Ian Johnson (cricketer)

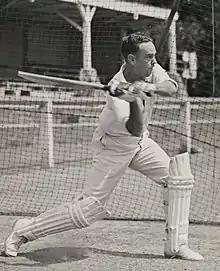
Johnson batting

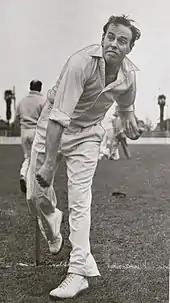
Johnson bowling

Unusually for an Australian, Johnson bowled off-spin rather than the wrist spin normally associated with countrymen of his day. Johnson had an atypical bowling action, with a "rather staccato swing" of his bowling arm. He bowled with a high degree of flight, causing opposing batsmen difficulties in judging where the ball would land. Making intelligent use of the wind, Johnson was able to make his deliveries float away from the batsman, changing from his standard off-break. According to E. W. Swanton, Johnson was "probably the slowest bowler to achieve any measure of success in Test cricket". His action was compared to a corkscrew; writer Ray Robinson saying that "to coax turn from firm Australian pitches he twisted the ball almost hard enough to screw a doorknob off". There were doubts about the legality of his bowling action; his English rival, Trevor Bailey claimed Johnson threw every delivery. Johnson was never no-balled for throwing, having played cricket in front of umpires from Australia, England, New Zealand, South Africa, the West Indies, India and Pakistan.